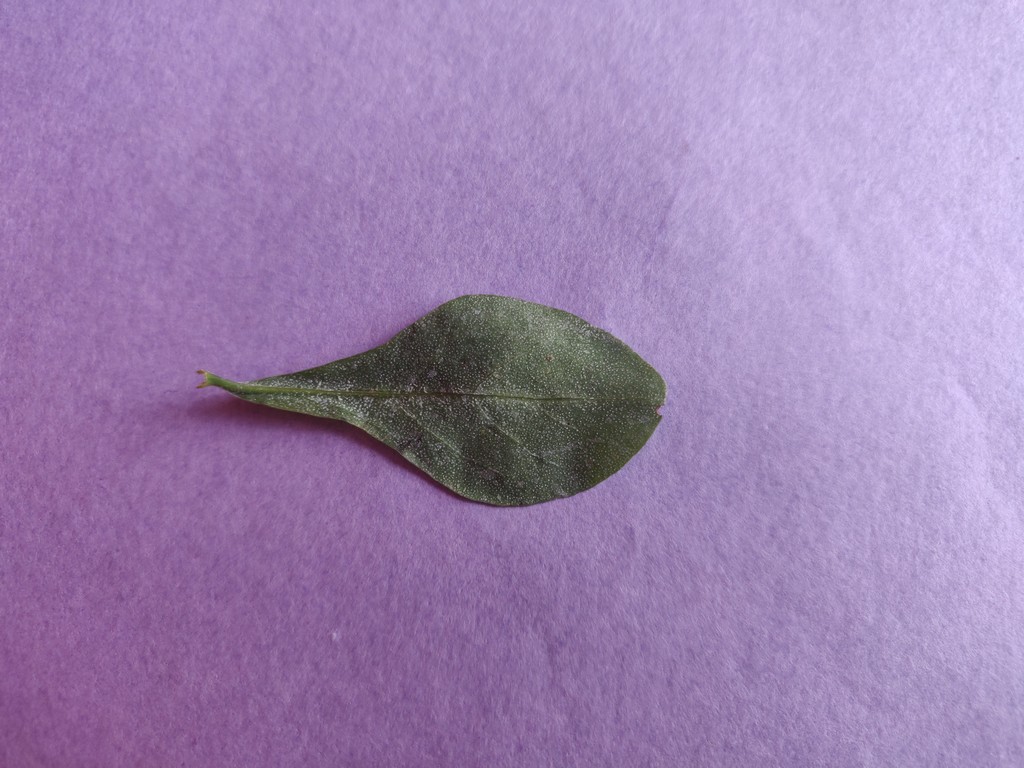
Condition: Unhealthy
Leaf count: single
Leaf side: back